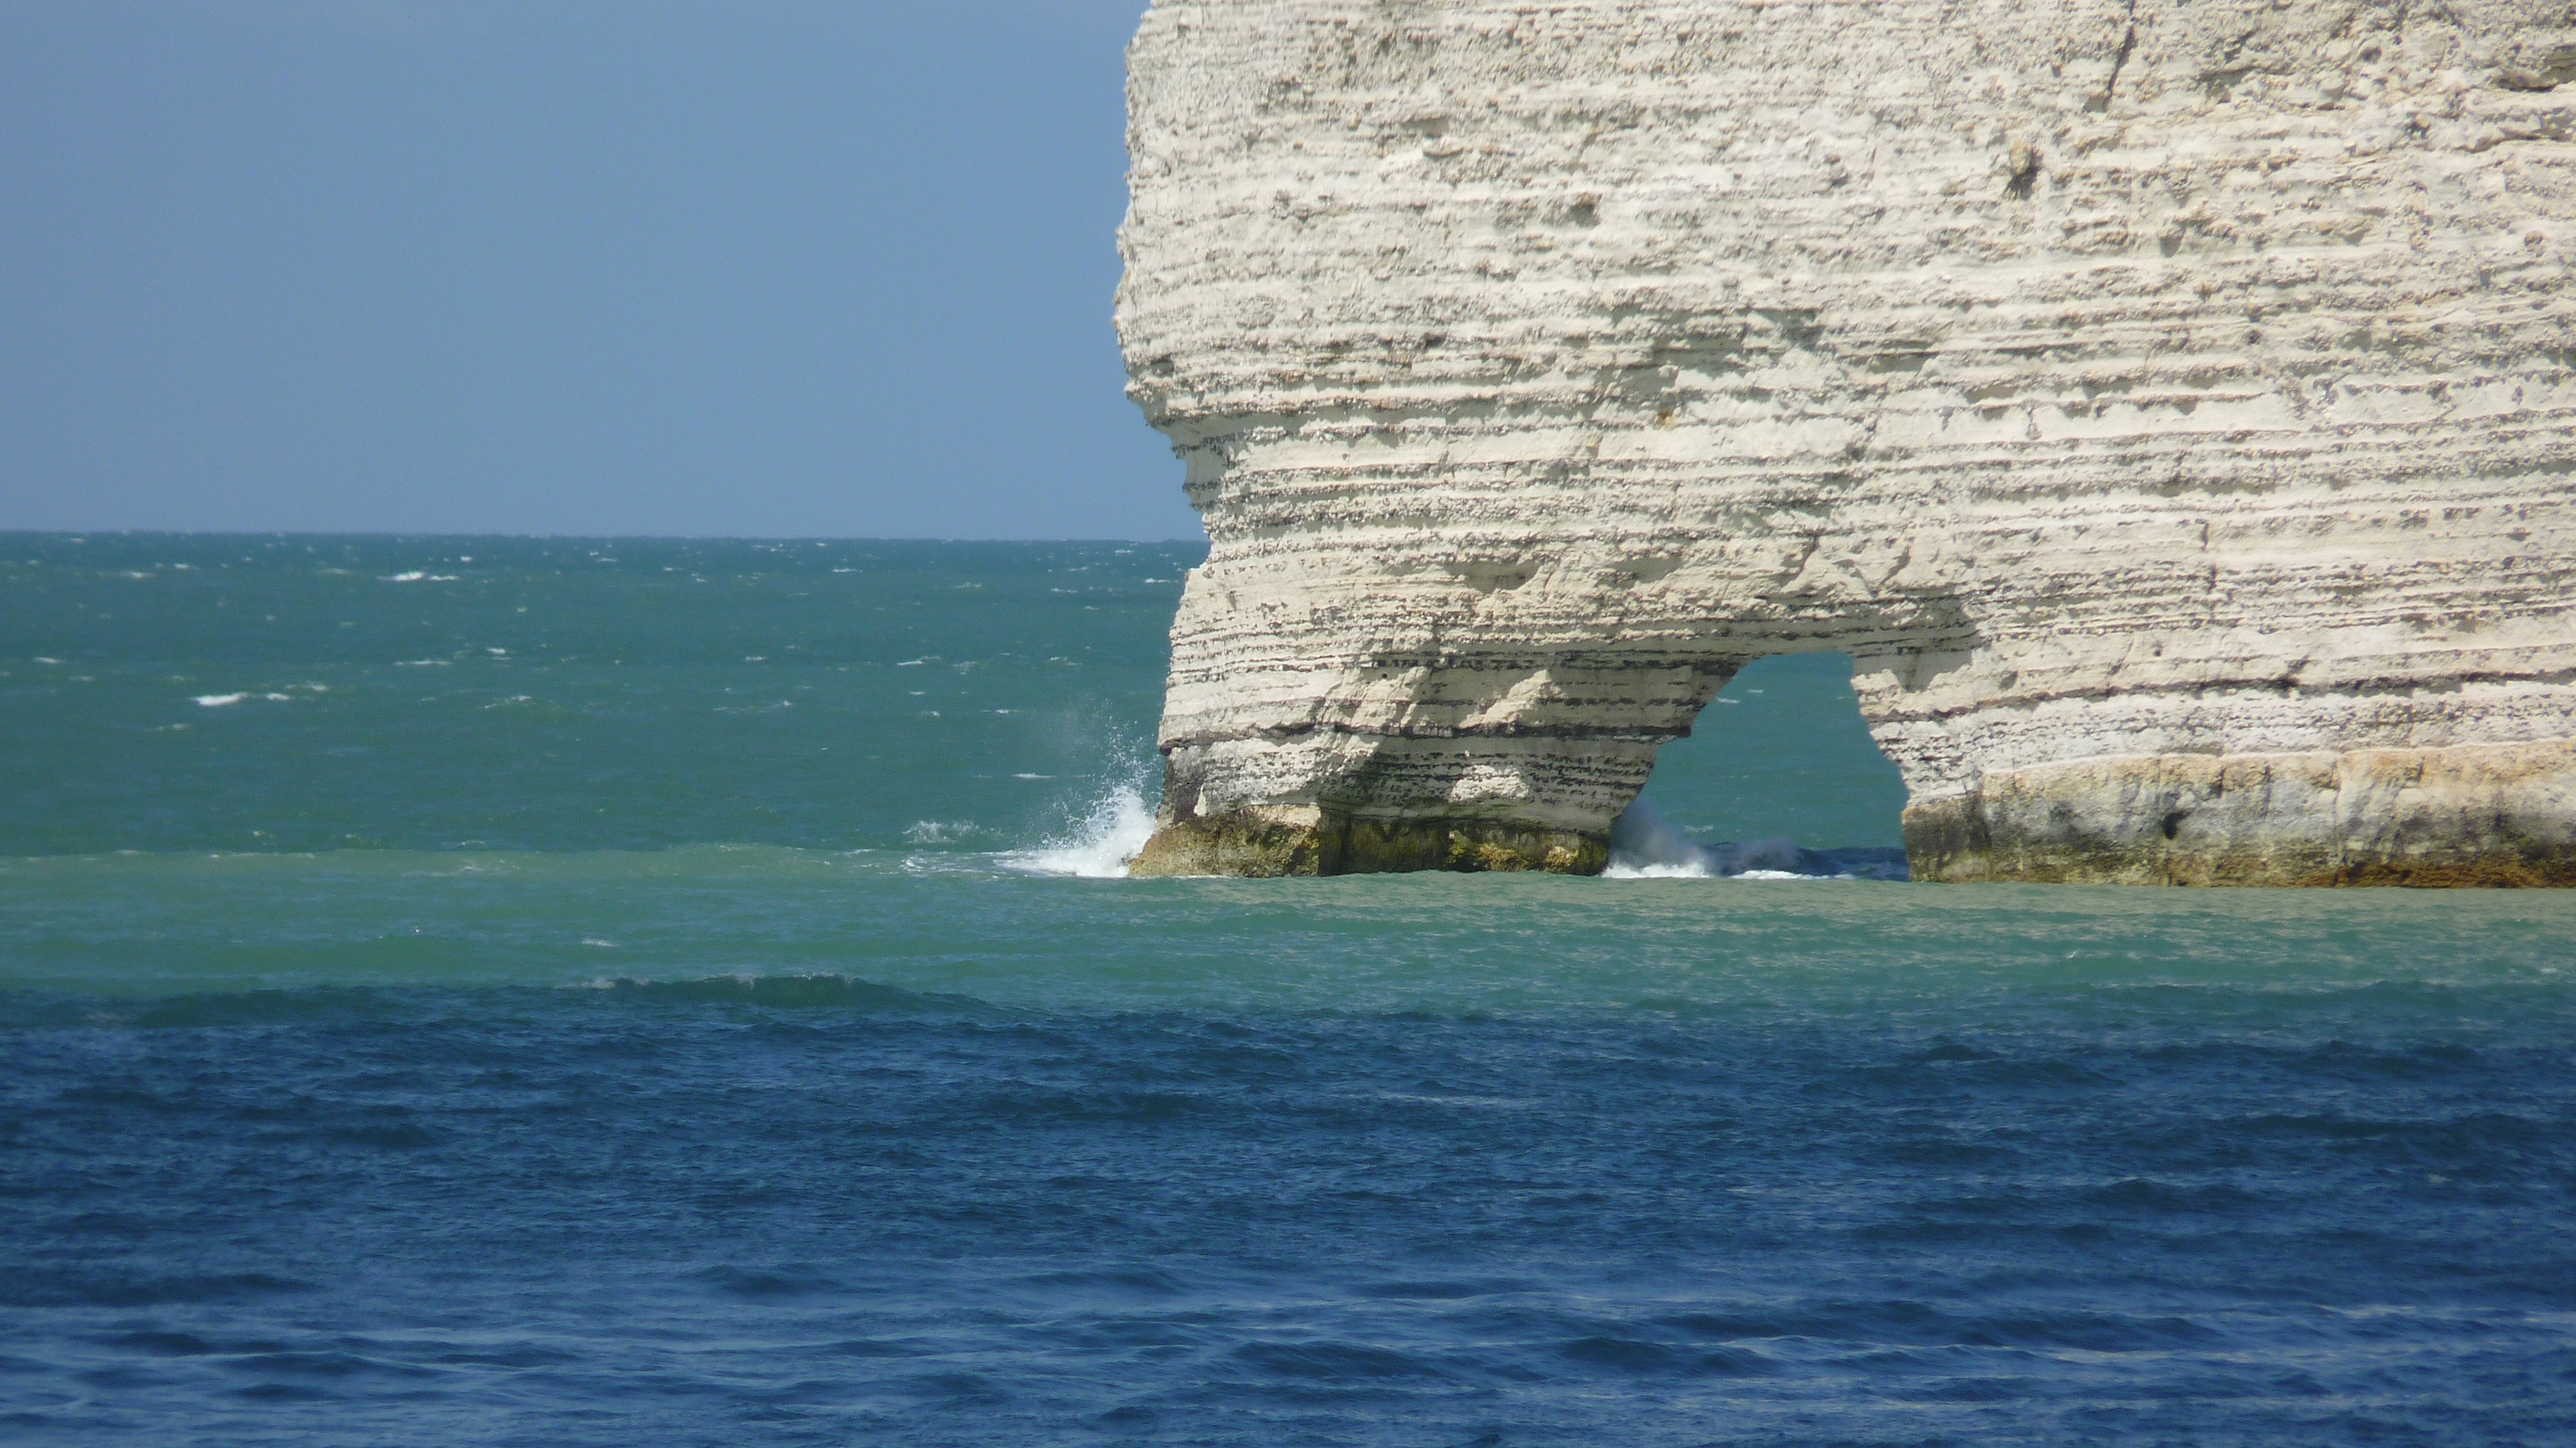
sea, coast, rock, ocean, shore, wave, cliff, tower, bay, stack, terrain, cliffs, normandy, breakwater, cape, etretat, islet, landform, wind wave, felsentor